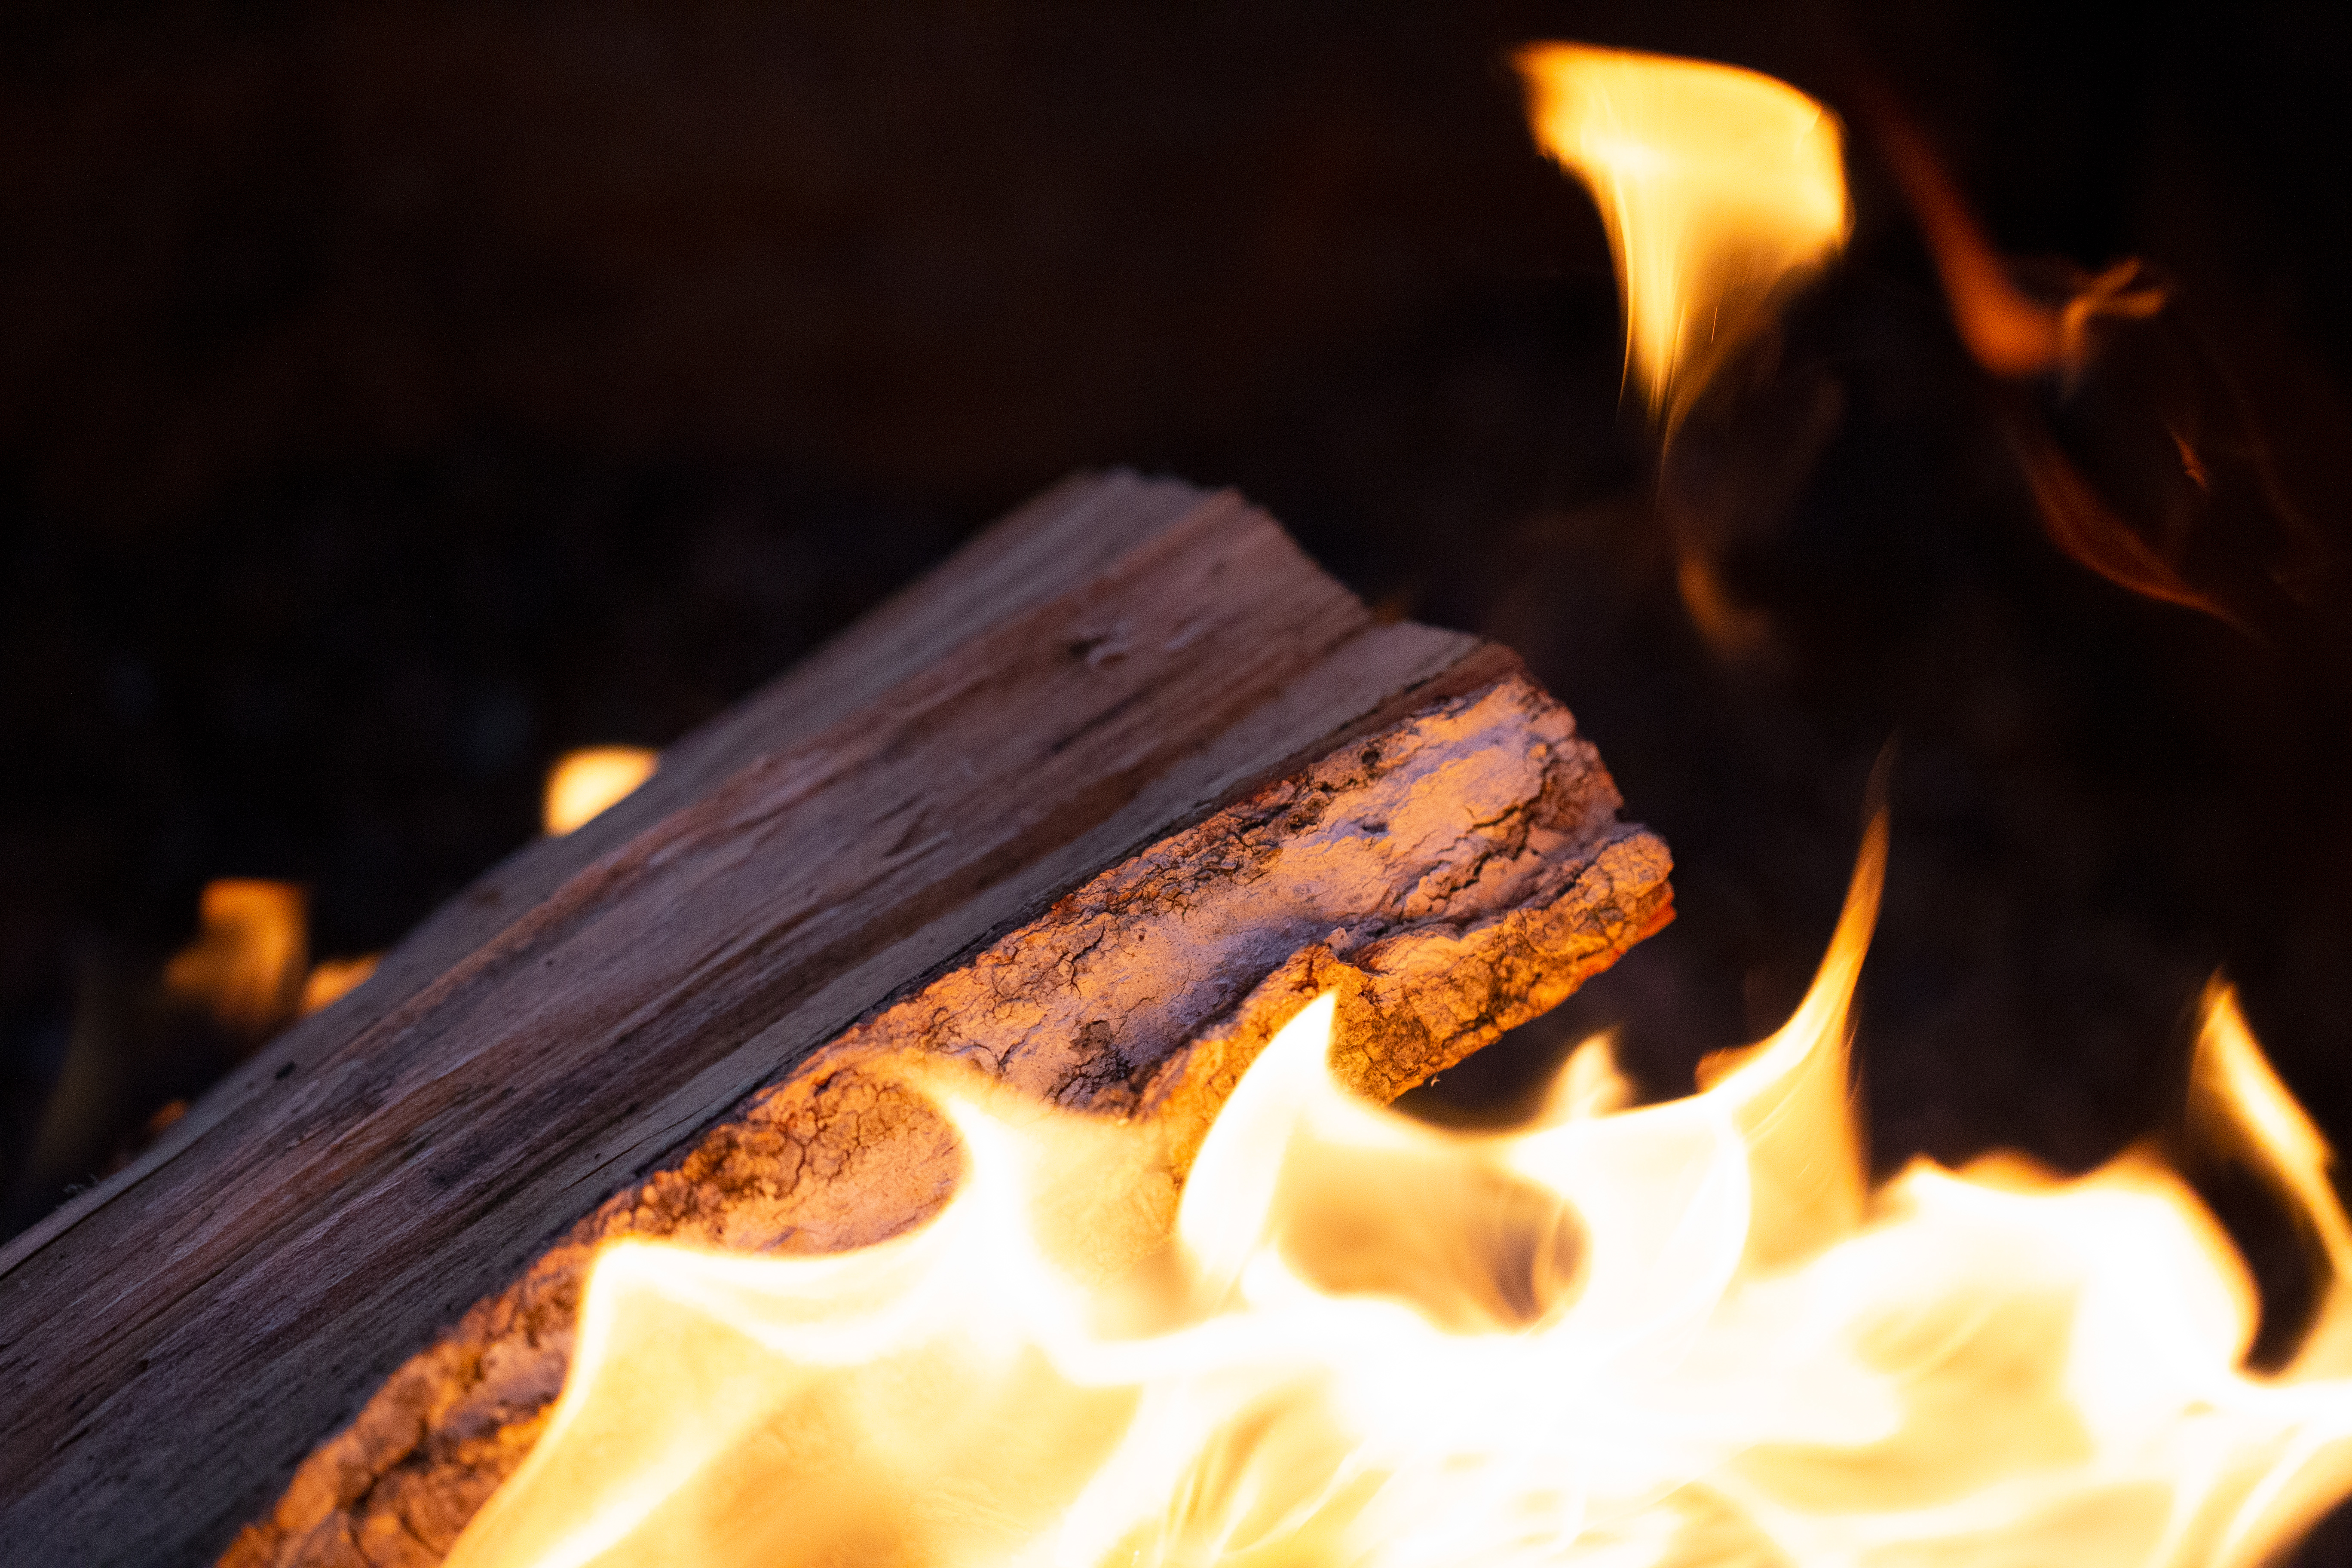
fire, flame, heat, bonfire, campfire, sky, night, gas